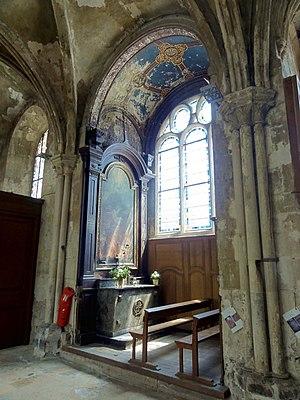
Voir titre.